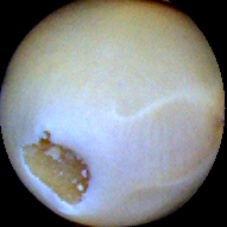
Label: Broken